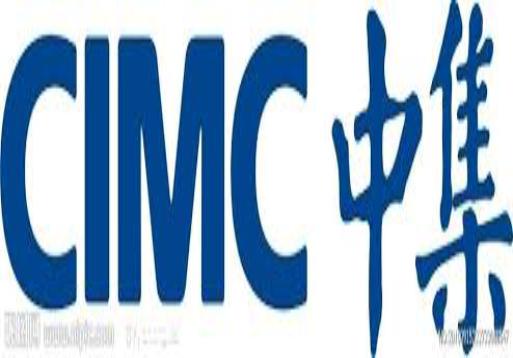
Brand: Cimc-1
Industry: Transportation